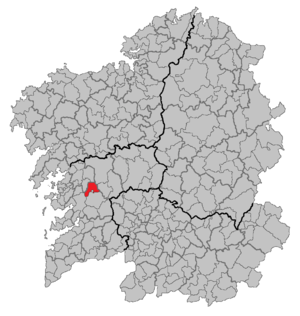
Campo Lameiro est une commune de la province de Pontevedra en Espagne située dans la communauté autonome de Galice.